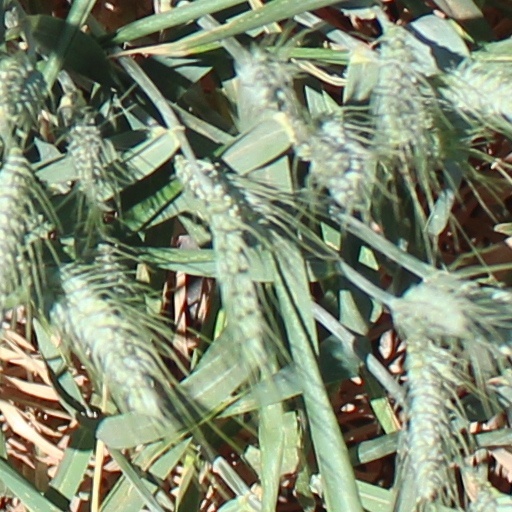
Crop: wheat